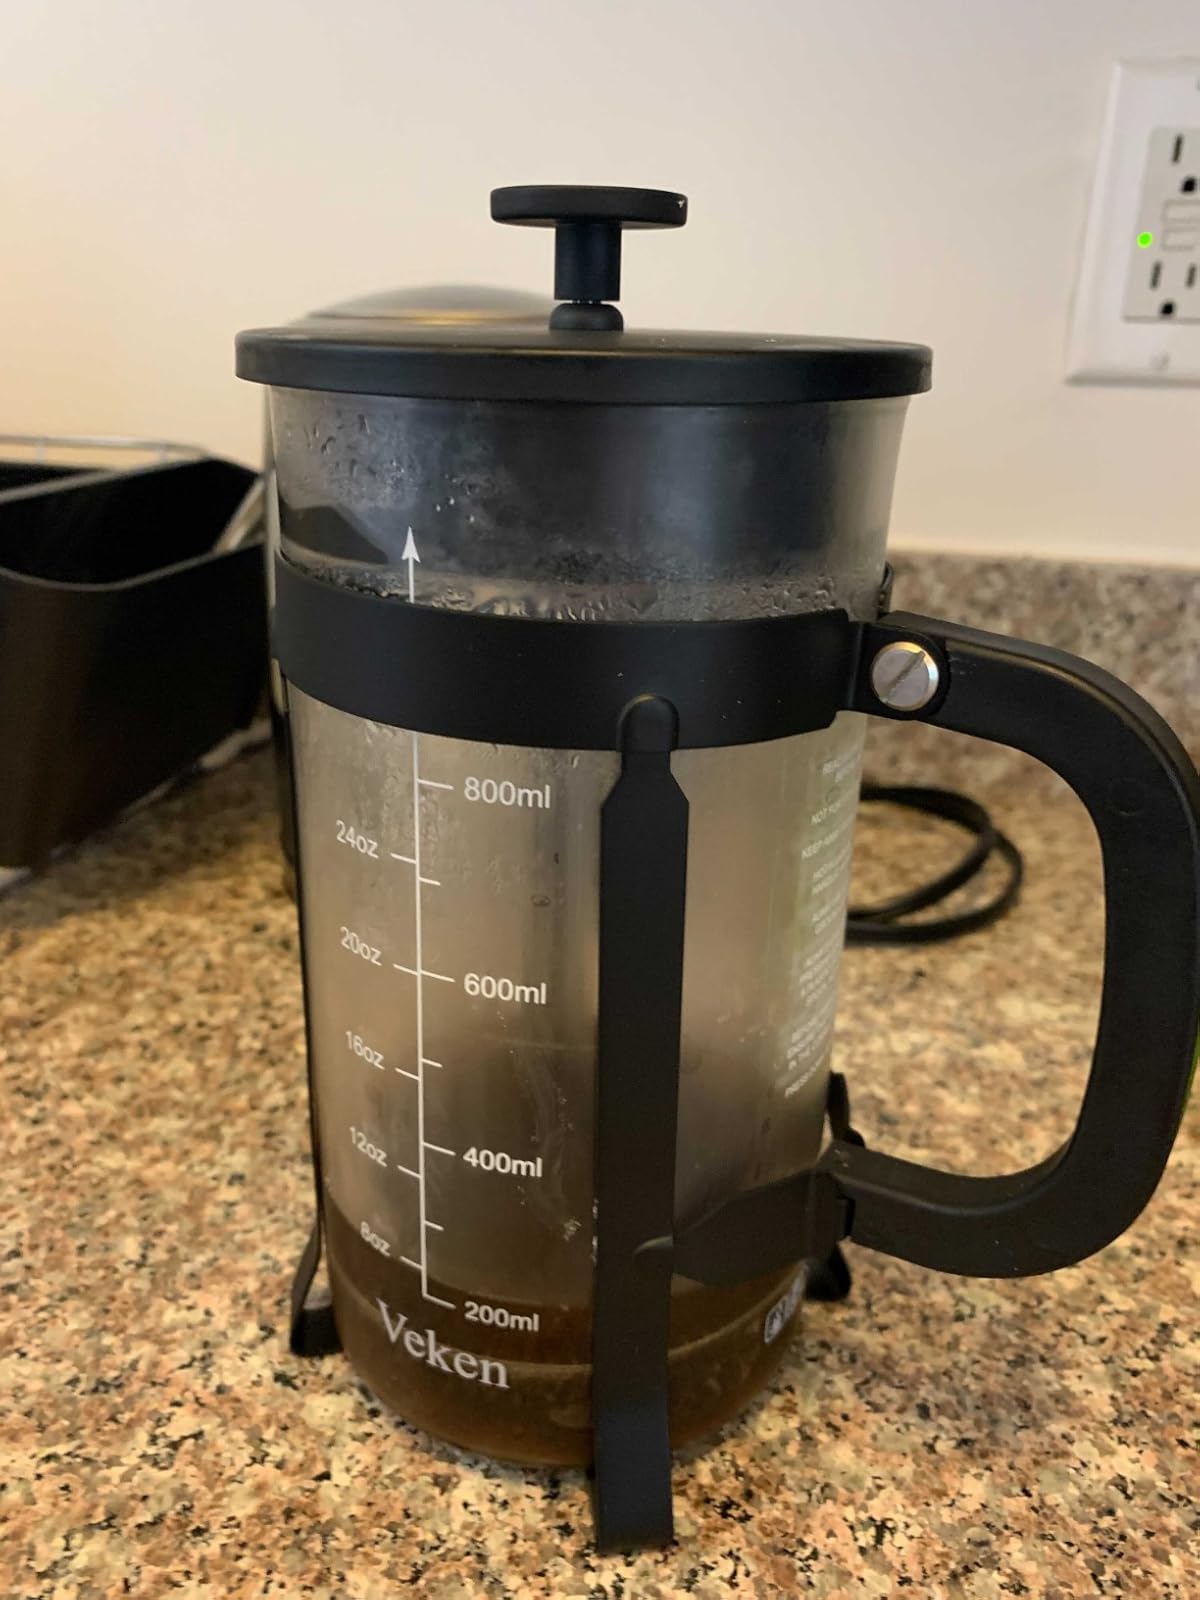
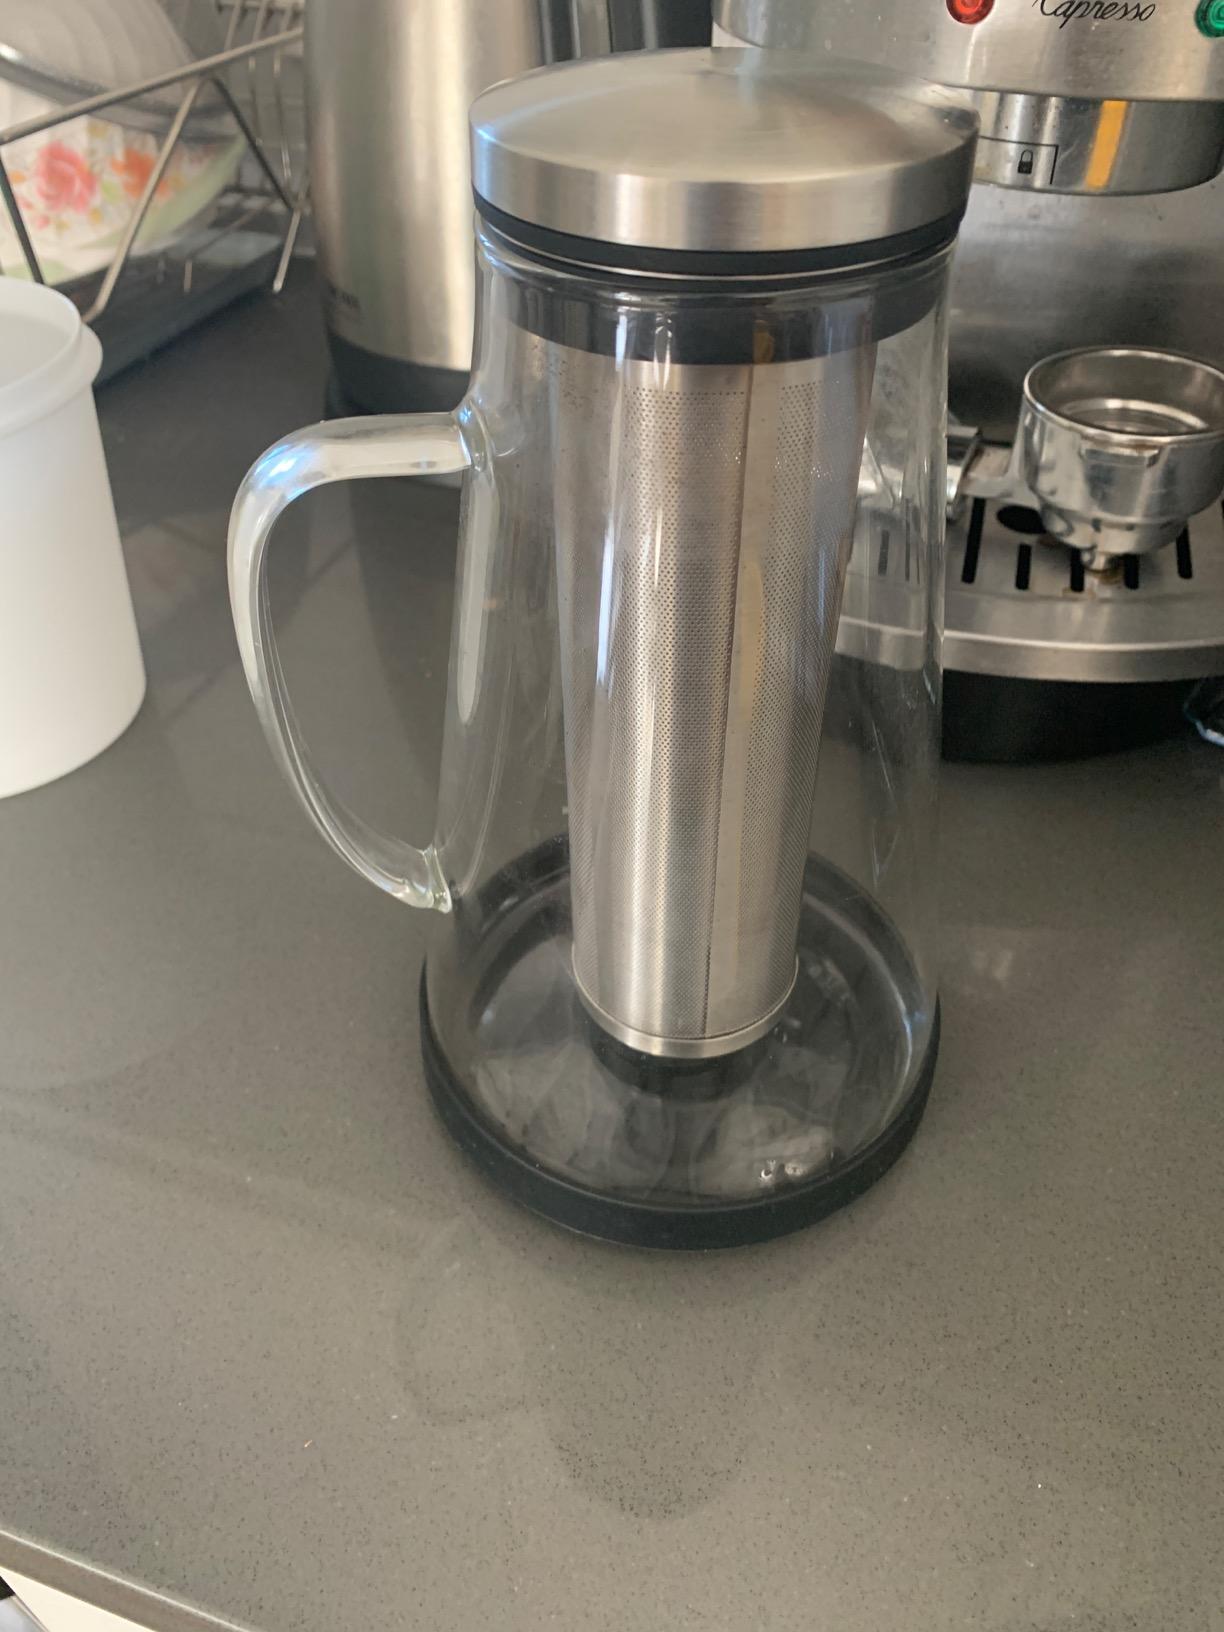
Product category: items_tea
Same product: no